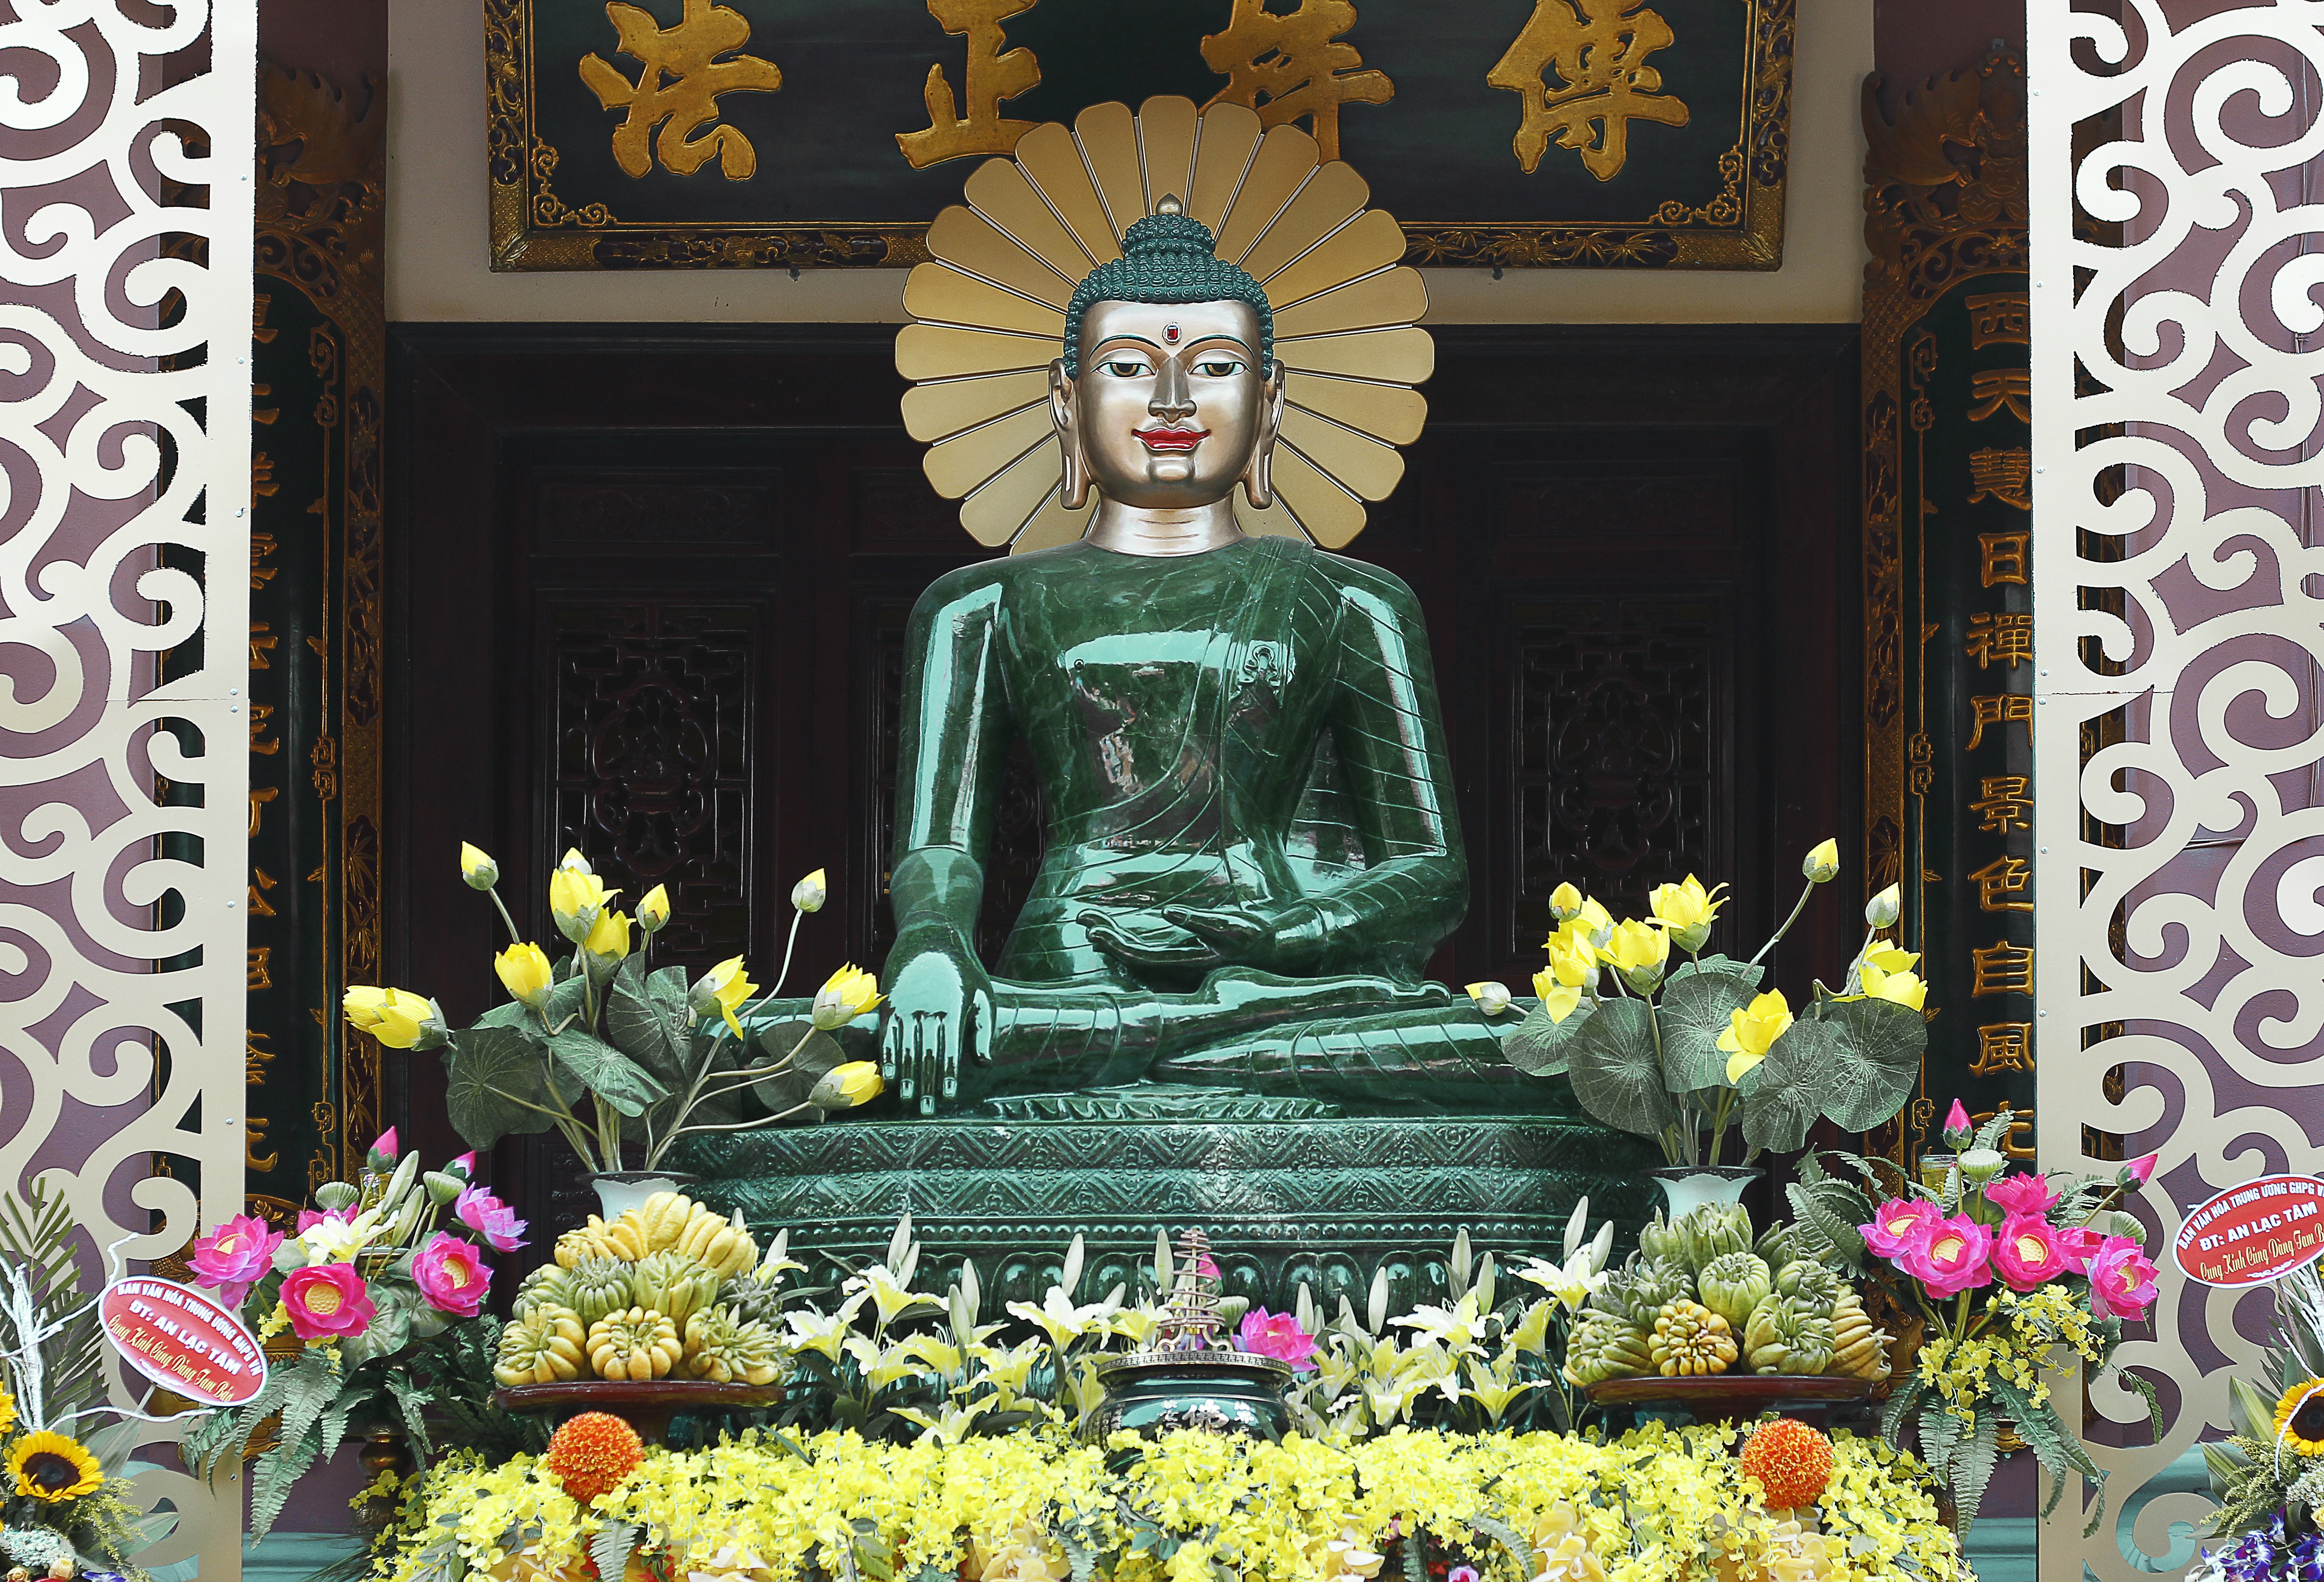
flower, monument, statue, religion, place of worship, art, temple, altar, shrine, buddha, carving, vietnam, wat, cultural, hindu temple, yen phu temple, peace emerald buddha, gautama buddha